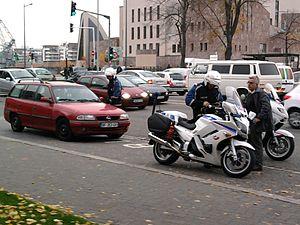
Contrôle par des motards de la Police Nationale, Strasbourg